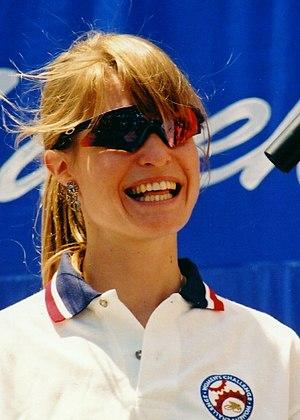
Rebecca Twigg, née le 26 mars 1963 à Seattle, est une coureuse cycliste américaine. Concourant sur route et sur piste, elle a notamment été six fois championne du monde de poursuite. Elle a également remporté 16 titres nationaux, le premier ayant été acquis à 18 ans, et deux médailles olympiques : l'argent sur route à Los Angeles en 1984 et le bronze en poursuite à Barcelone en 1992.
Le Women's Challenge est une course cycliste sur route par étape féminine disputée annuellement de 1984 à 2002 dans le sud de l'Idaho aux États-Unis. Durant ses 19 années d'existence, elle a été la plus prestigieuse course cycliste féminine d'Amérique du Nord. À partir de son intégration au calendrier de l'Union cycliste internationale, elle est devenue l'une des courses les plus importantes au monde, attirant les meilleures coureuses mondiales.